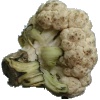
Label: Cauliflower 1